Thelma Houston

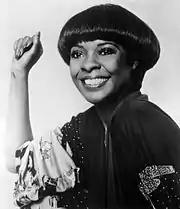
Houston in 1977

Houston released her third solo album "Any Way You Like It" in 1976. The first single released was her version of Harold Melvin & the Blue Notes' 1975 song "Don't Leave Me This Way". In February 1977 the track hit Number 1 in the U.S. on the R&B and Club Play Singles charts, then in April 1977 on the "Billboard" Hot 100. "Don't Leave Me This Way" won Houston the Best Female R&B Vocal Performance at the Grammys for 1977. Besides its US success "Don't Leave Me This Way" became a hit in at least twelve countries, including the UK where it reached Number 13 despite the concurrent single release of the Harold Melvin & the Blue Notes original, which reached Number 7. Also in 1977 Houston teamed up with Jerry Butler to record the album "Thelma & Jerry" and that November 1977 she co-starred in the film "Game Show Models". It was announced in February 1977 that Houston would star as Bessie Smith in a filmation of the play "Me and Bessie", to be produced by Motown; after an announcement that December that Houston was set to portray Bessie Smith in a biopic to be produced in 1978 by Columbia Pictures nothing more was heard of the project.